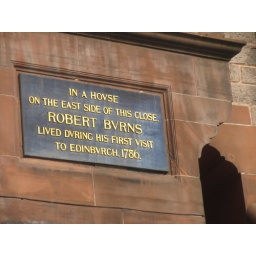
A sign noting that Robert Burns resided down this road in 1786